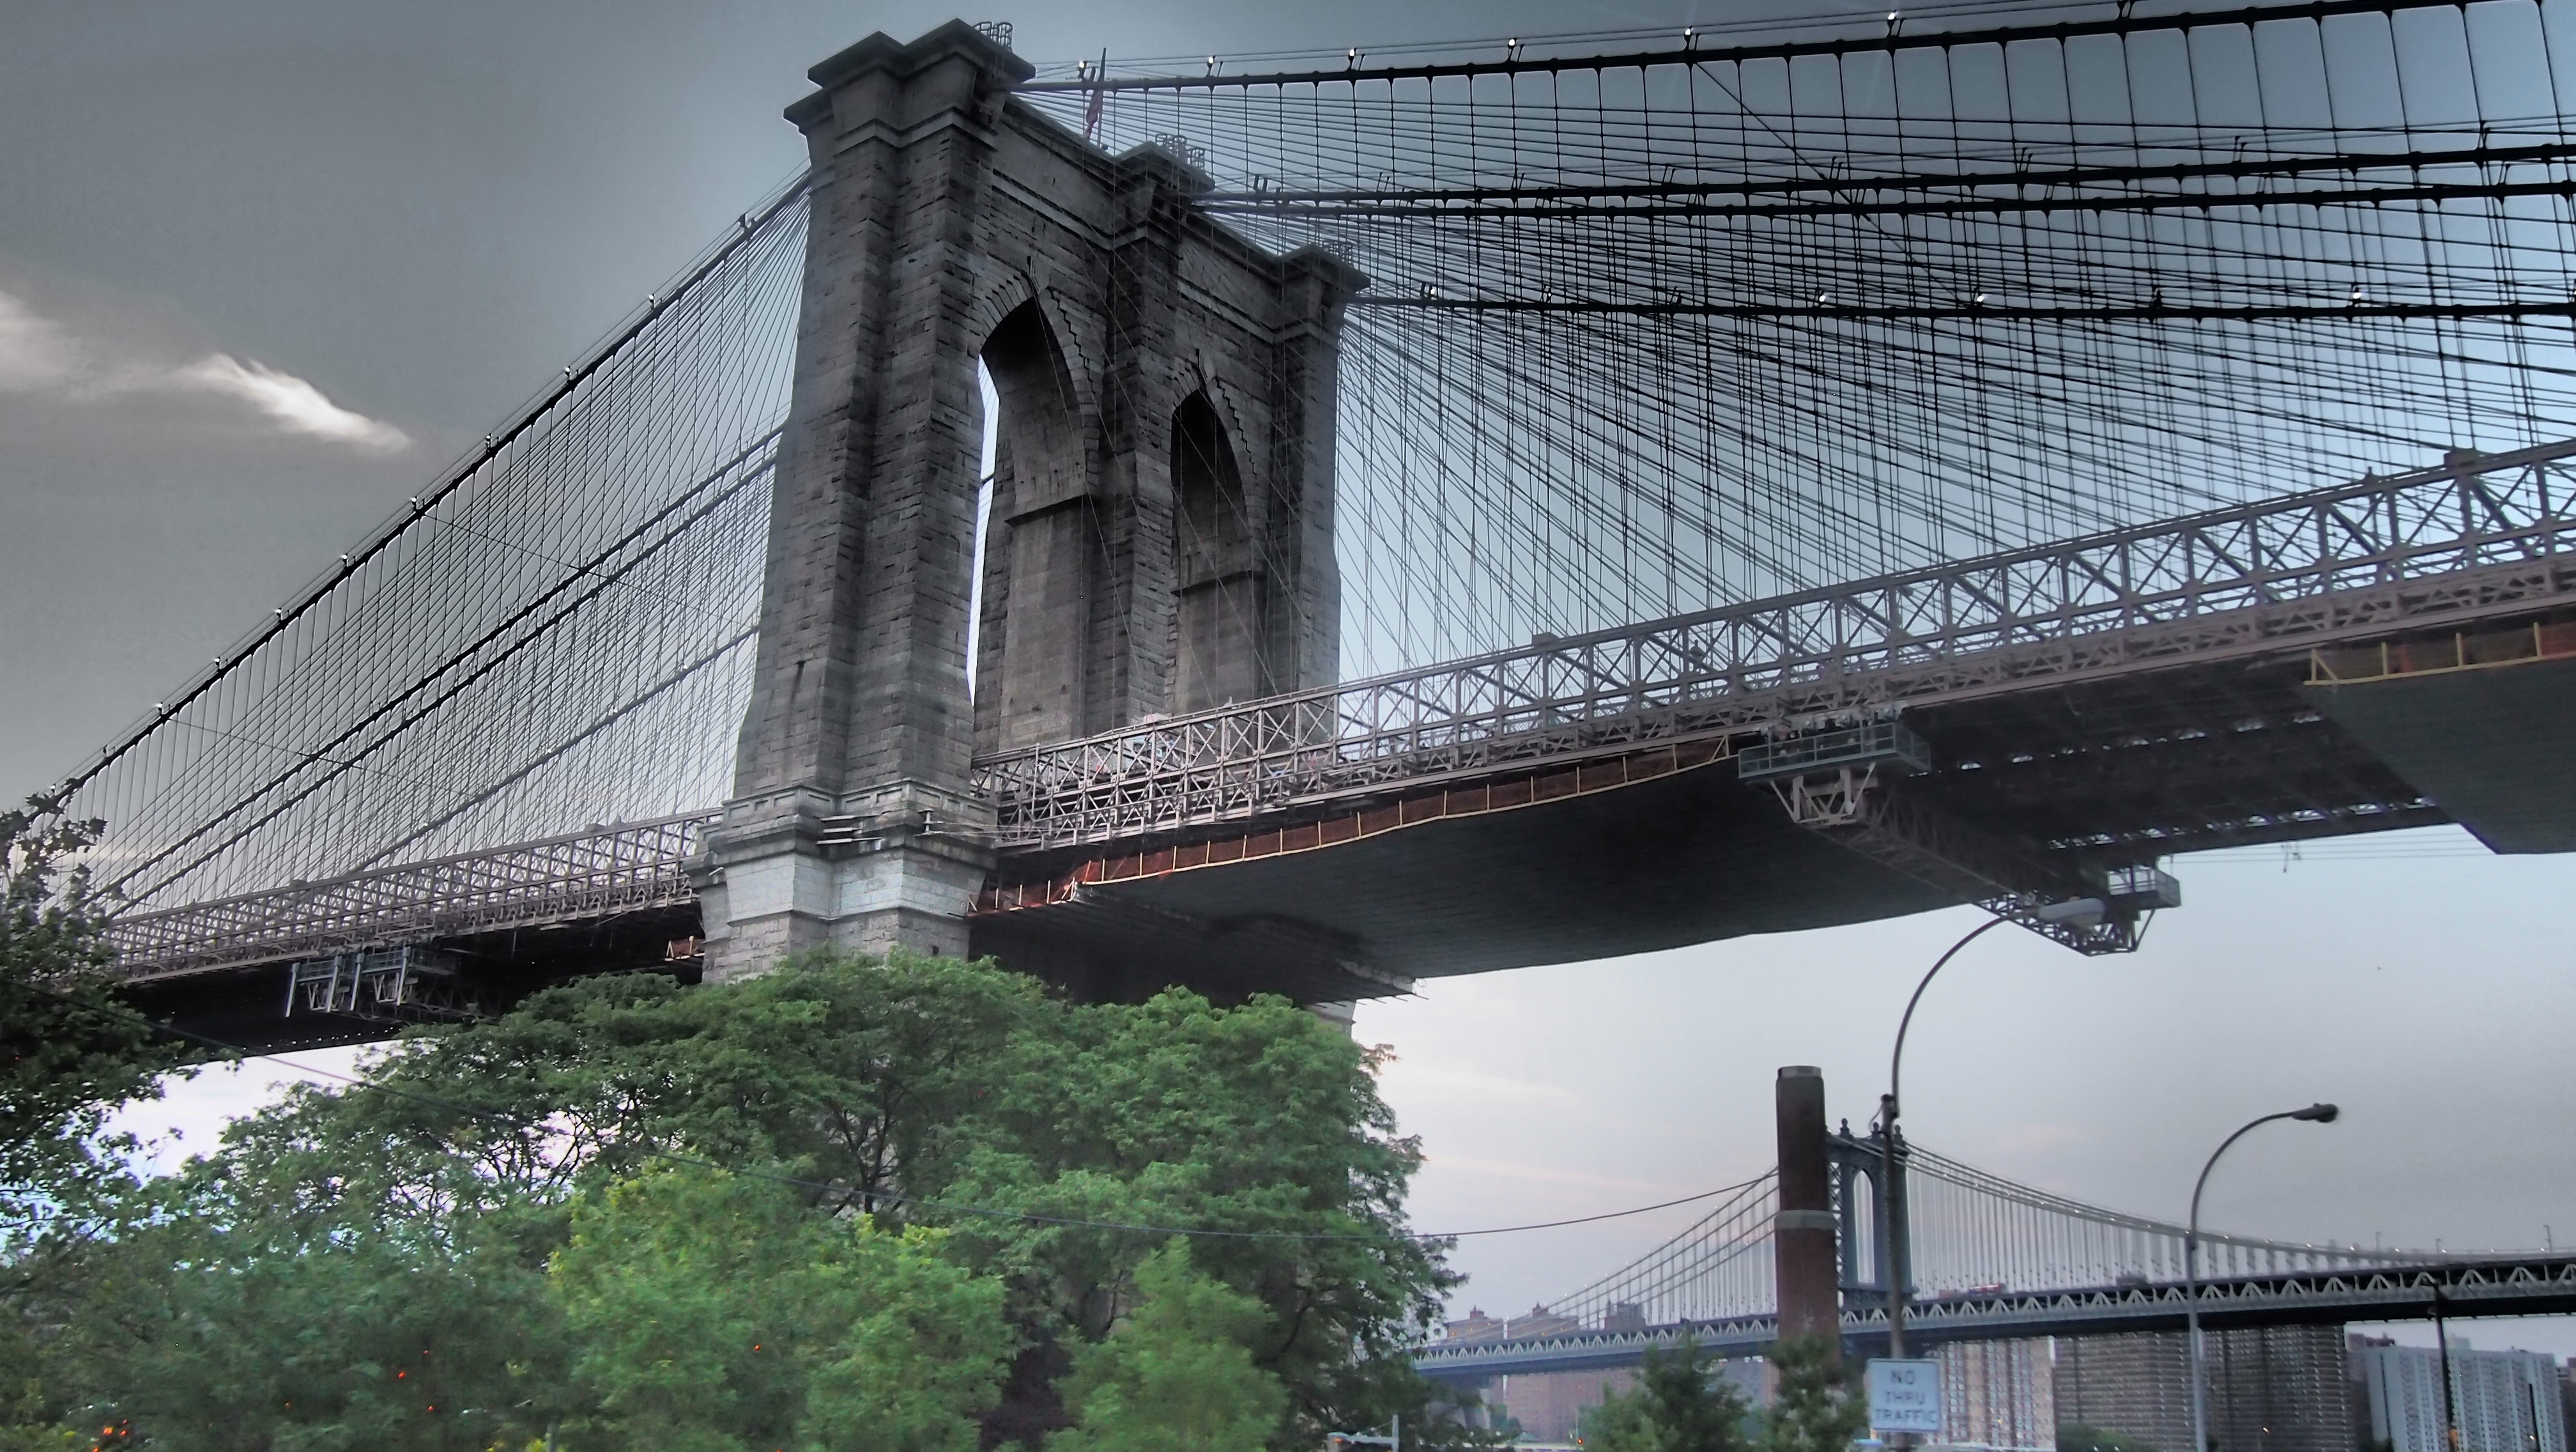
architecture, bridge, new york, overpass, suspension bridge, transport, brooklyn bridge, usa, landmark, stadium, public transport, viaduct, cable stayed bridge, truss bridge, urban area, skyway, nonbuilding structure